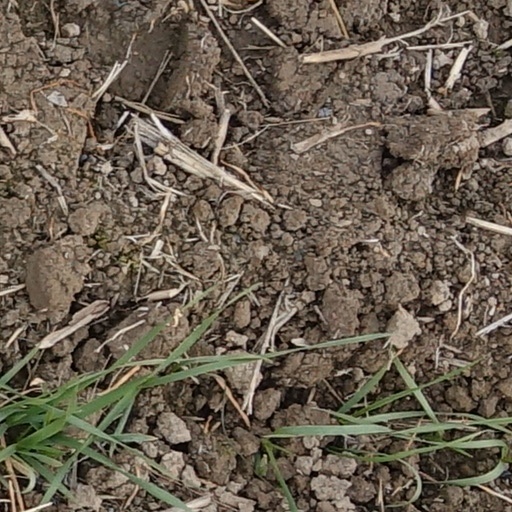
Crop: wheat